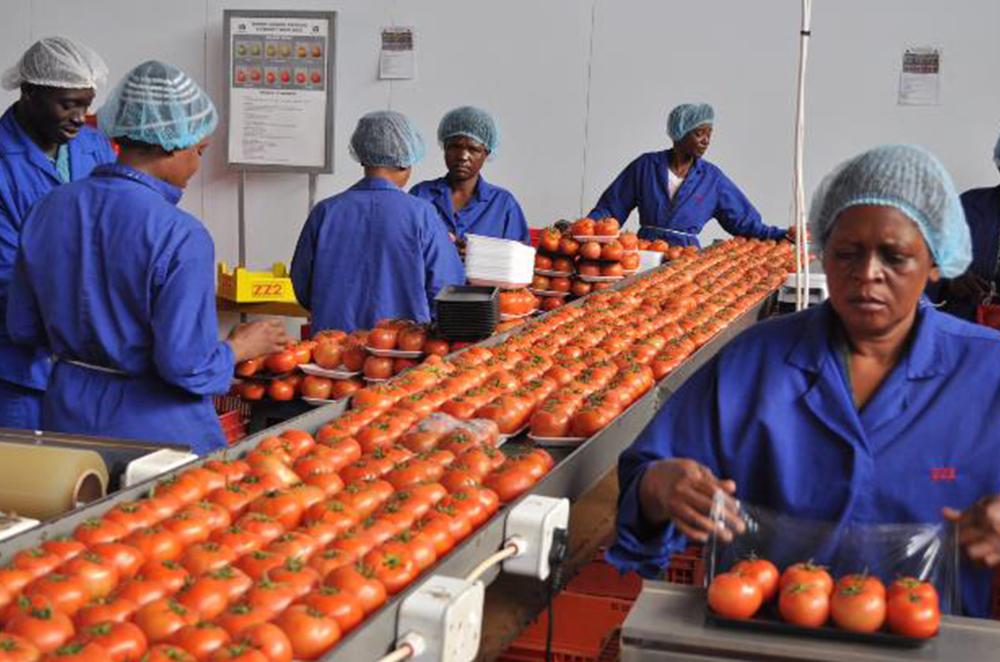
Wafanyakazi walio katika kiwanda kilichojikita katika shughuli za kilimo cha kibiashara cha zao la nyanya, wakiwa kazini wakiendelea na zoezi la kuzifungasha nyanya hizo vizuri katika vifaa maalumu walivyoviandaa, ili kuweza kuandaliwa na kisha kuweza kupelekwa sokoni.